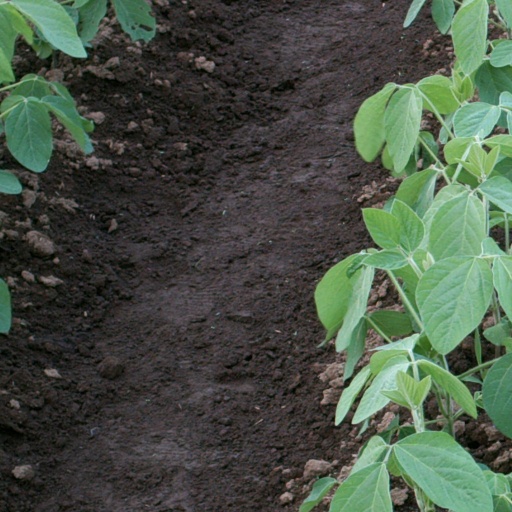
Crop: soybean